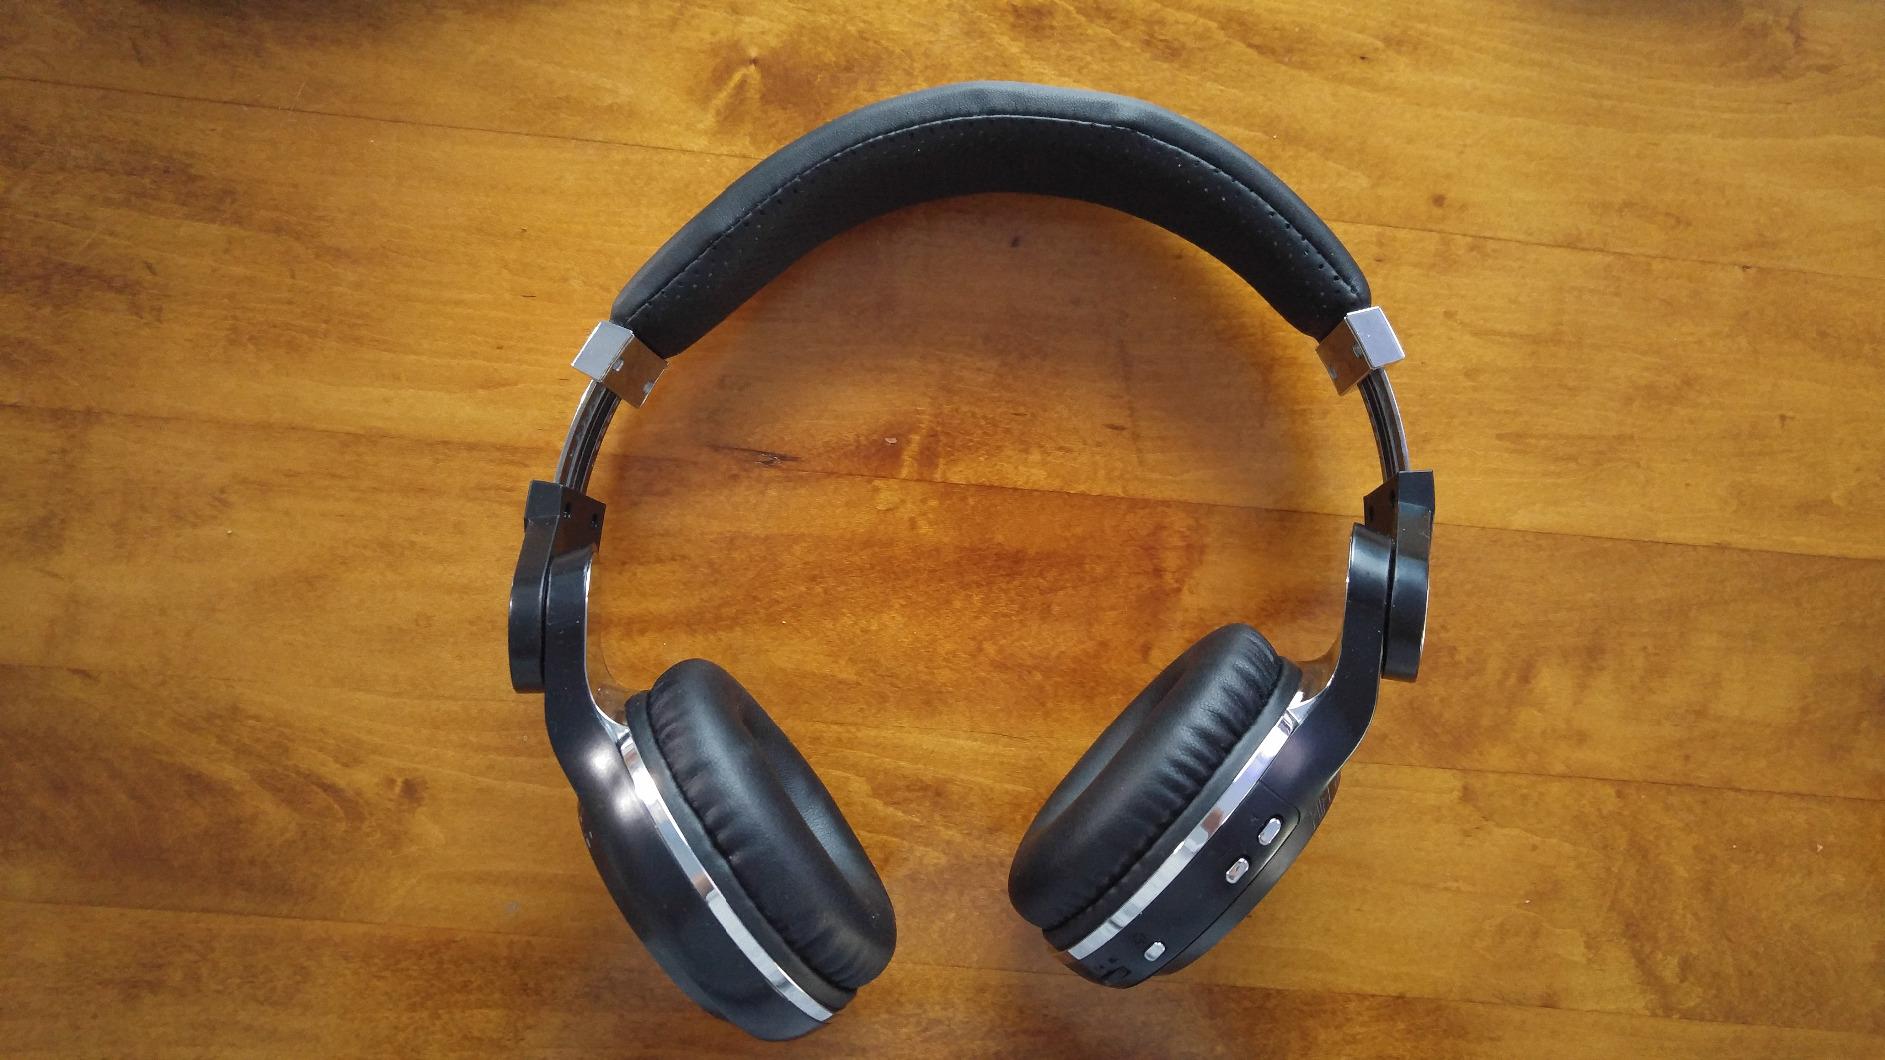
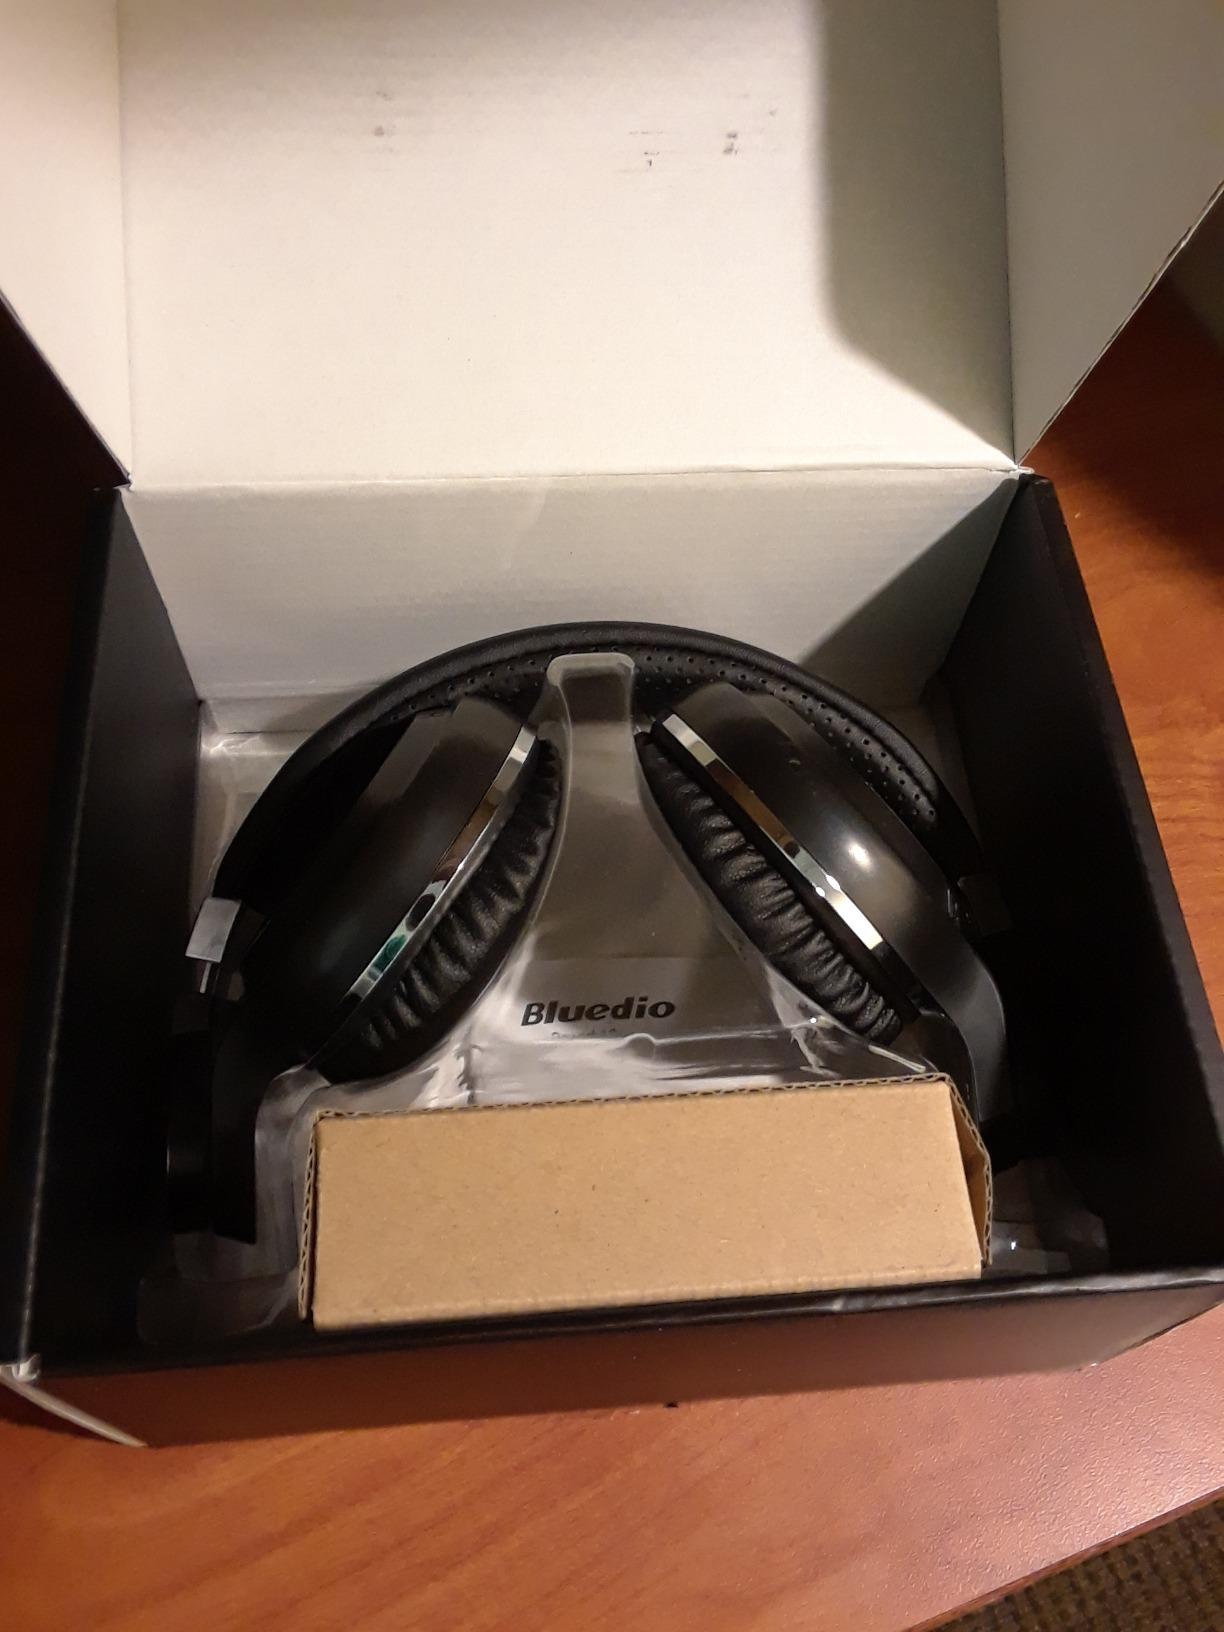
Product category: headphones
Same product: yes